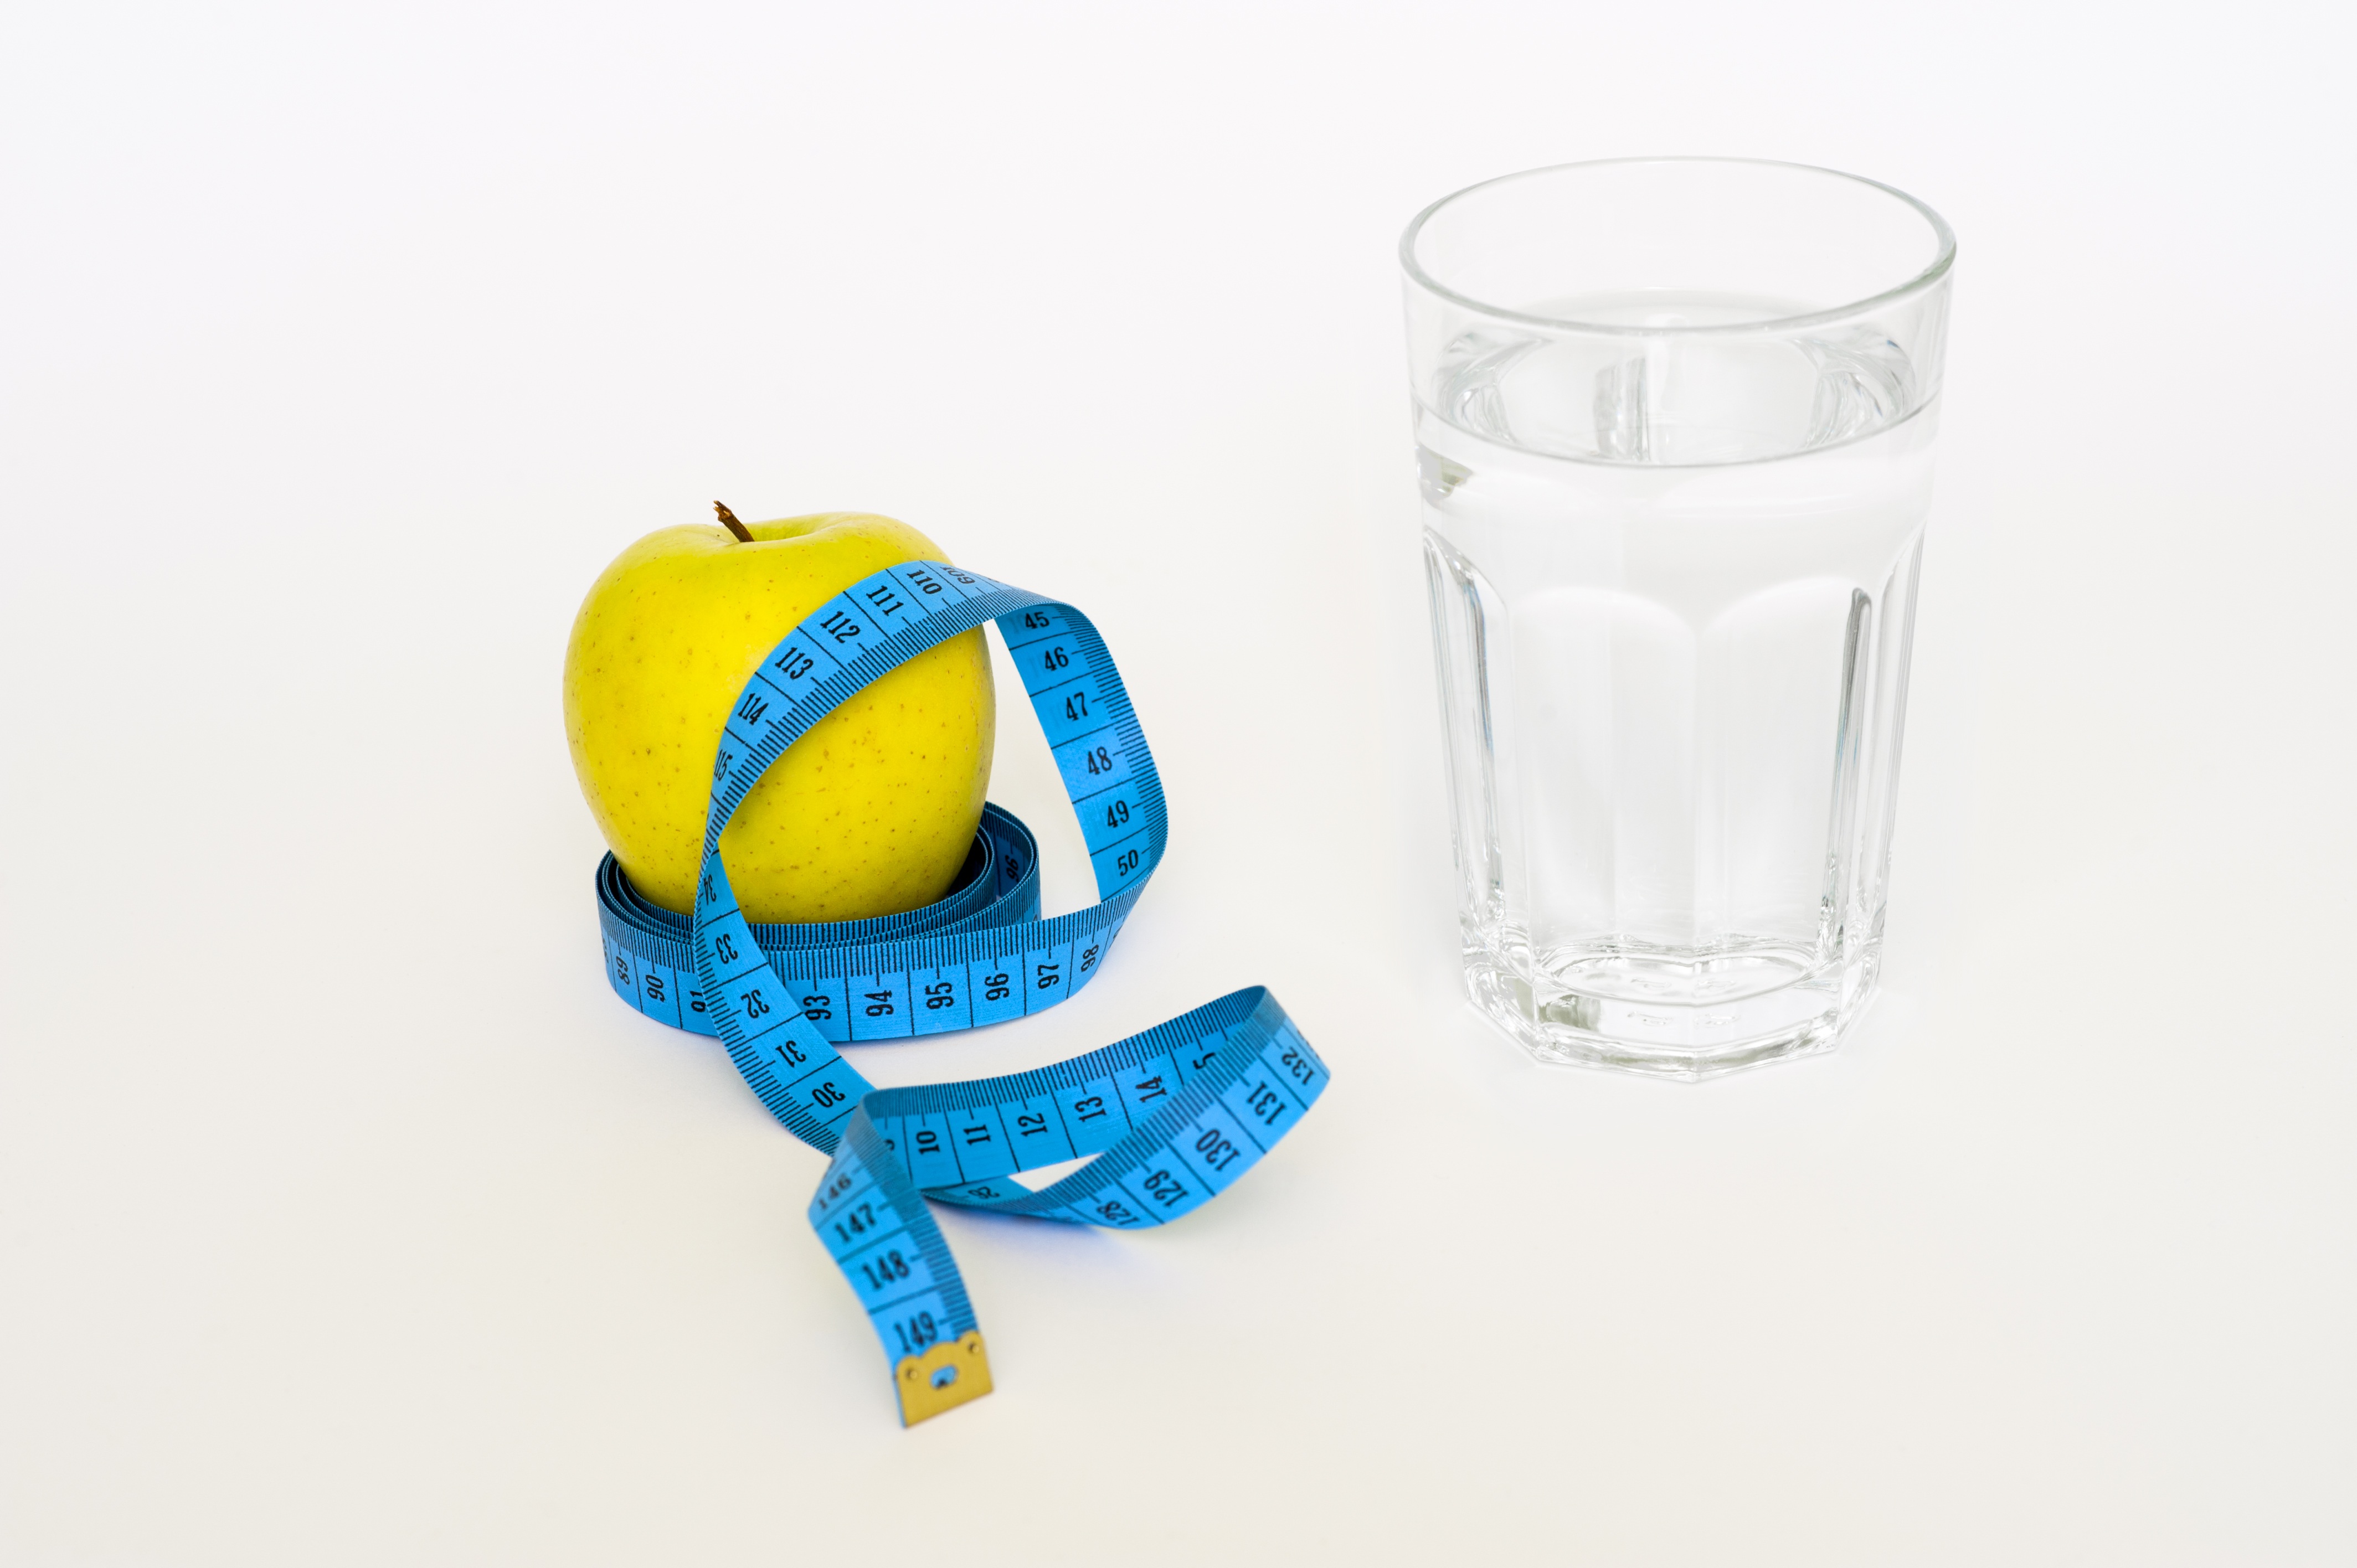
hand, apple, water, white, fruit, glass, food, natural, fresh, drink, bottle, blue, weight, lifestyle, healthy, lighting, health, product, nutrition, concept, tape, loss, diet, glas, organic, drinkware